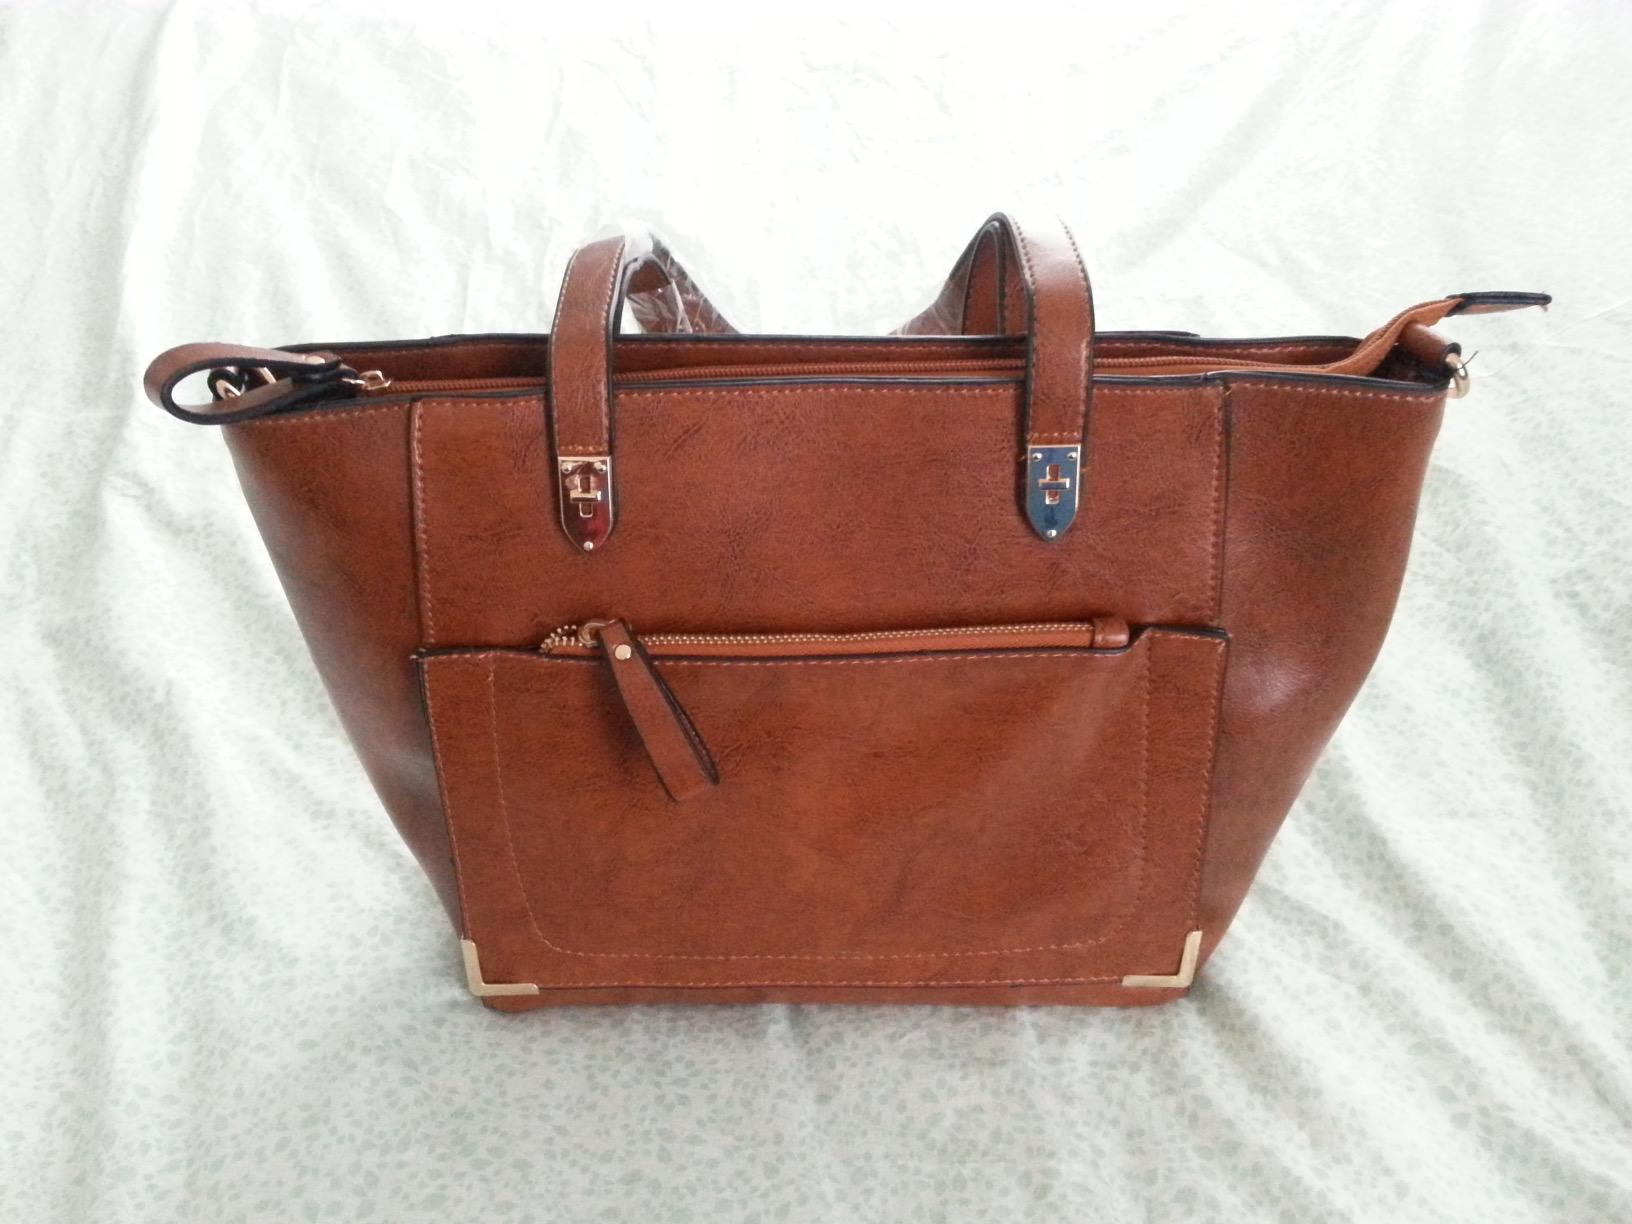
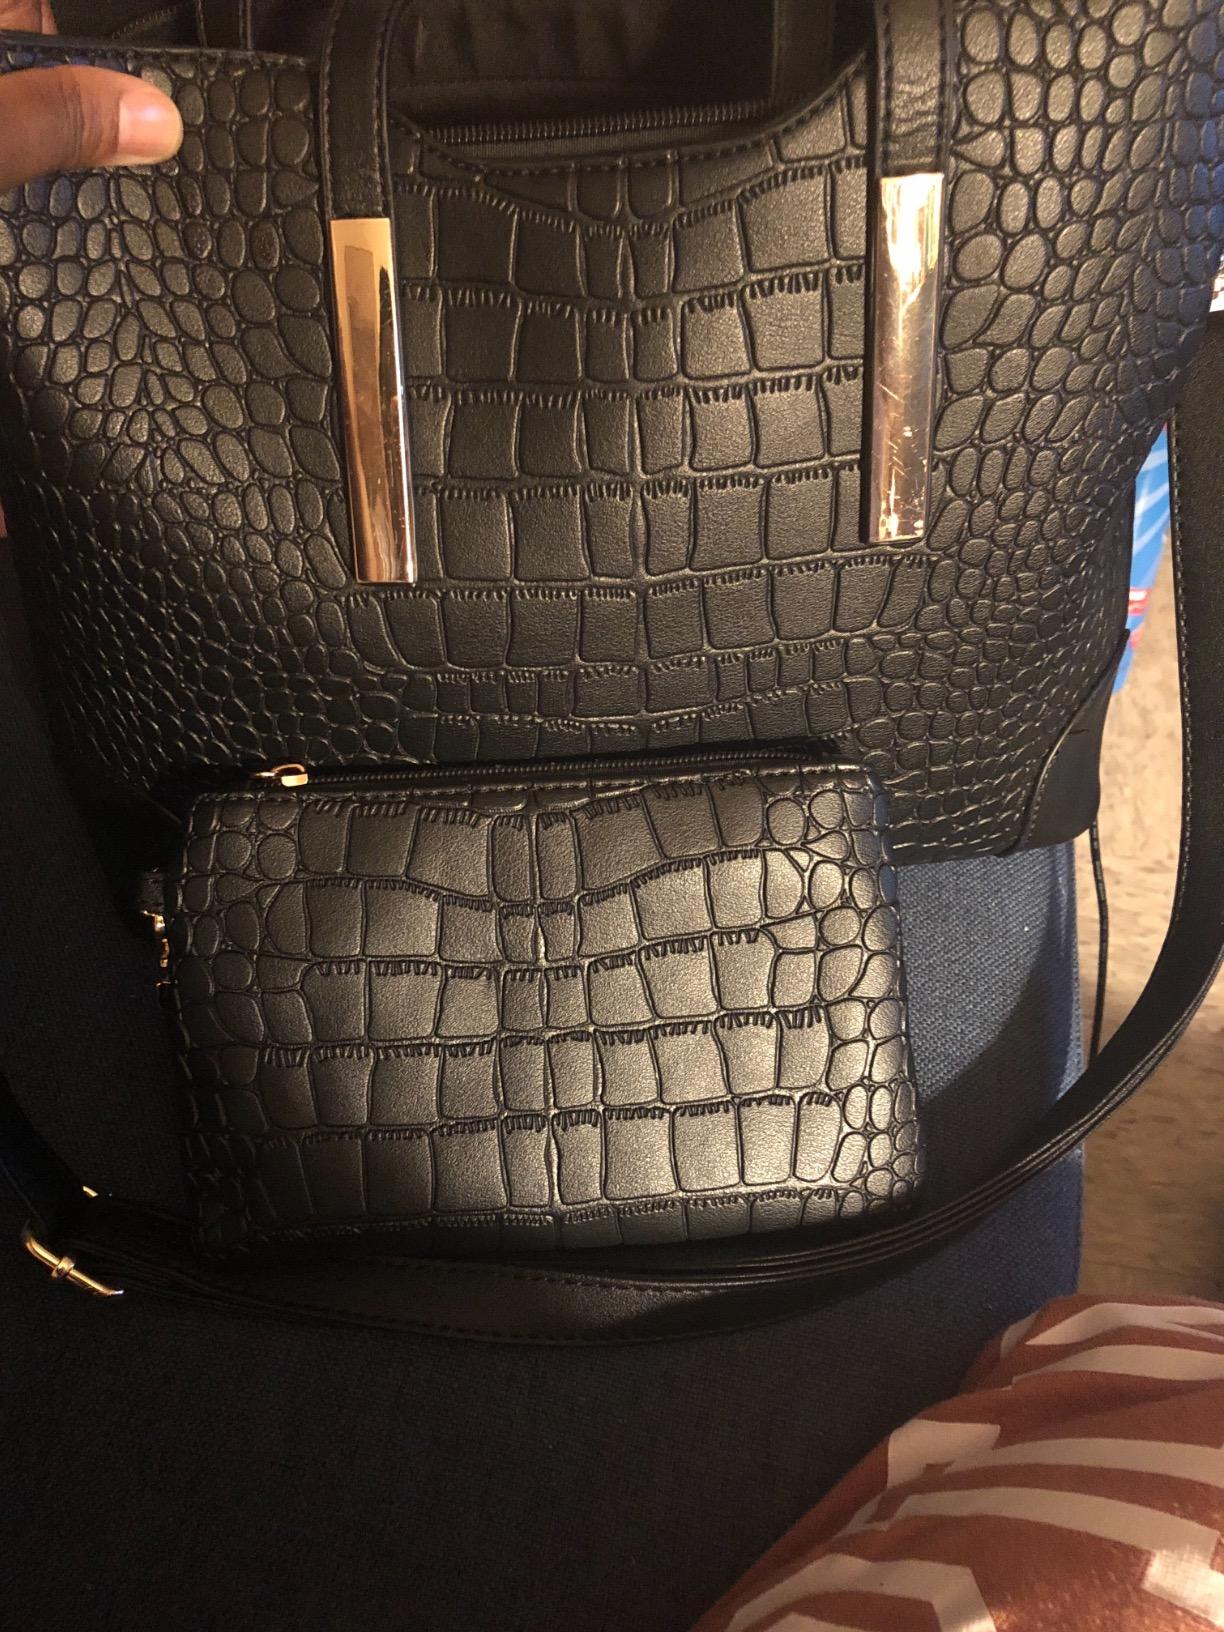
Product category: accessories_handbag
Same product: no